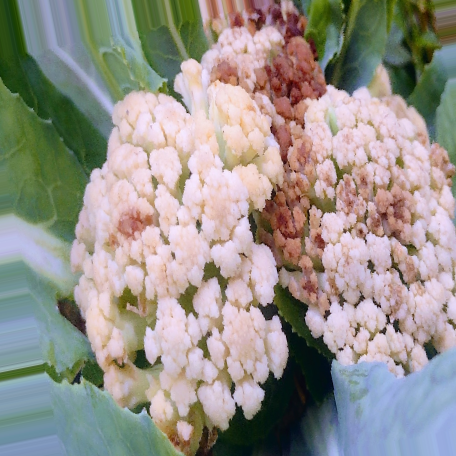
Label: Bacterial spot rot